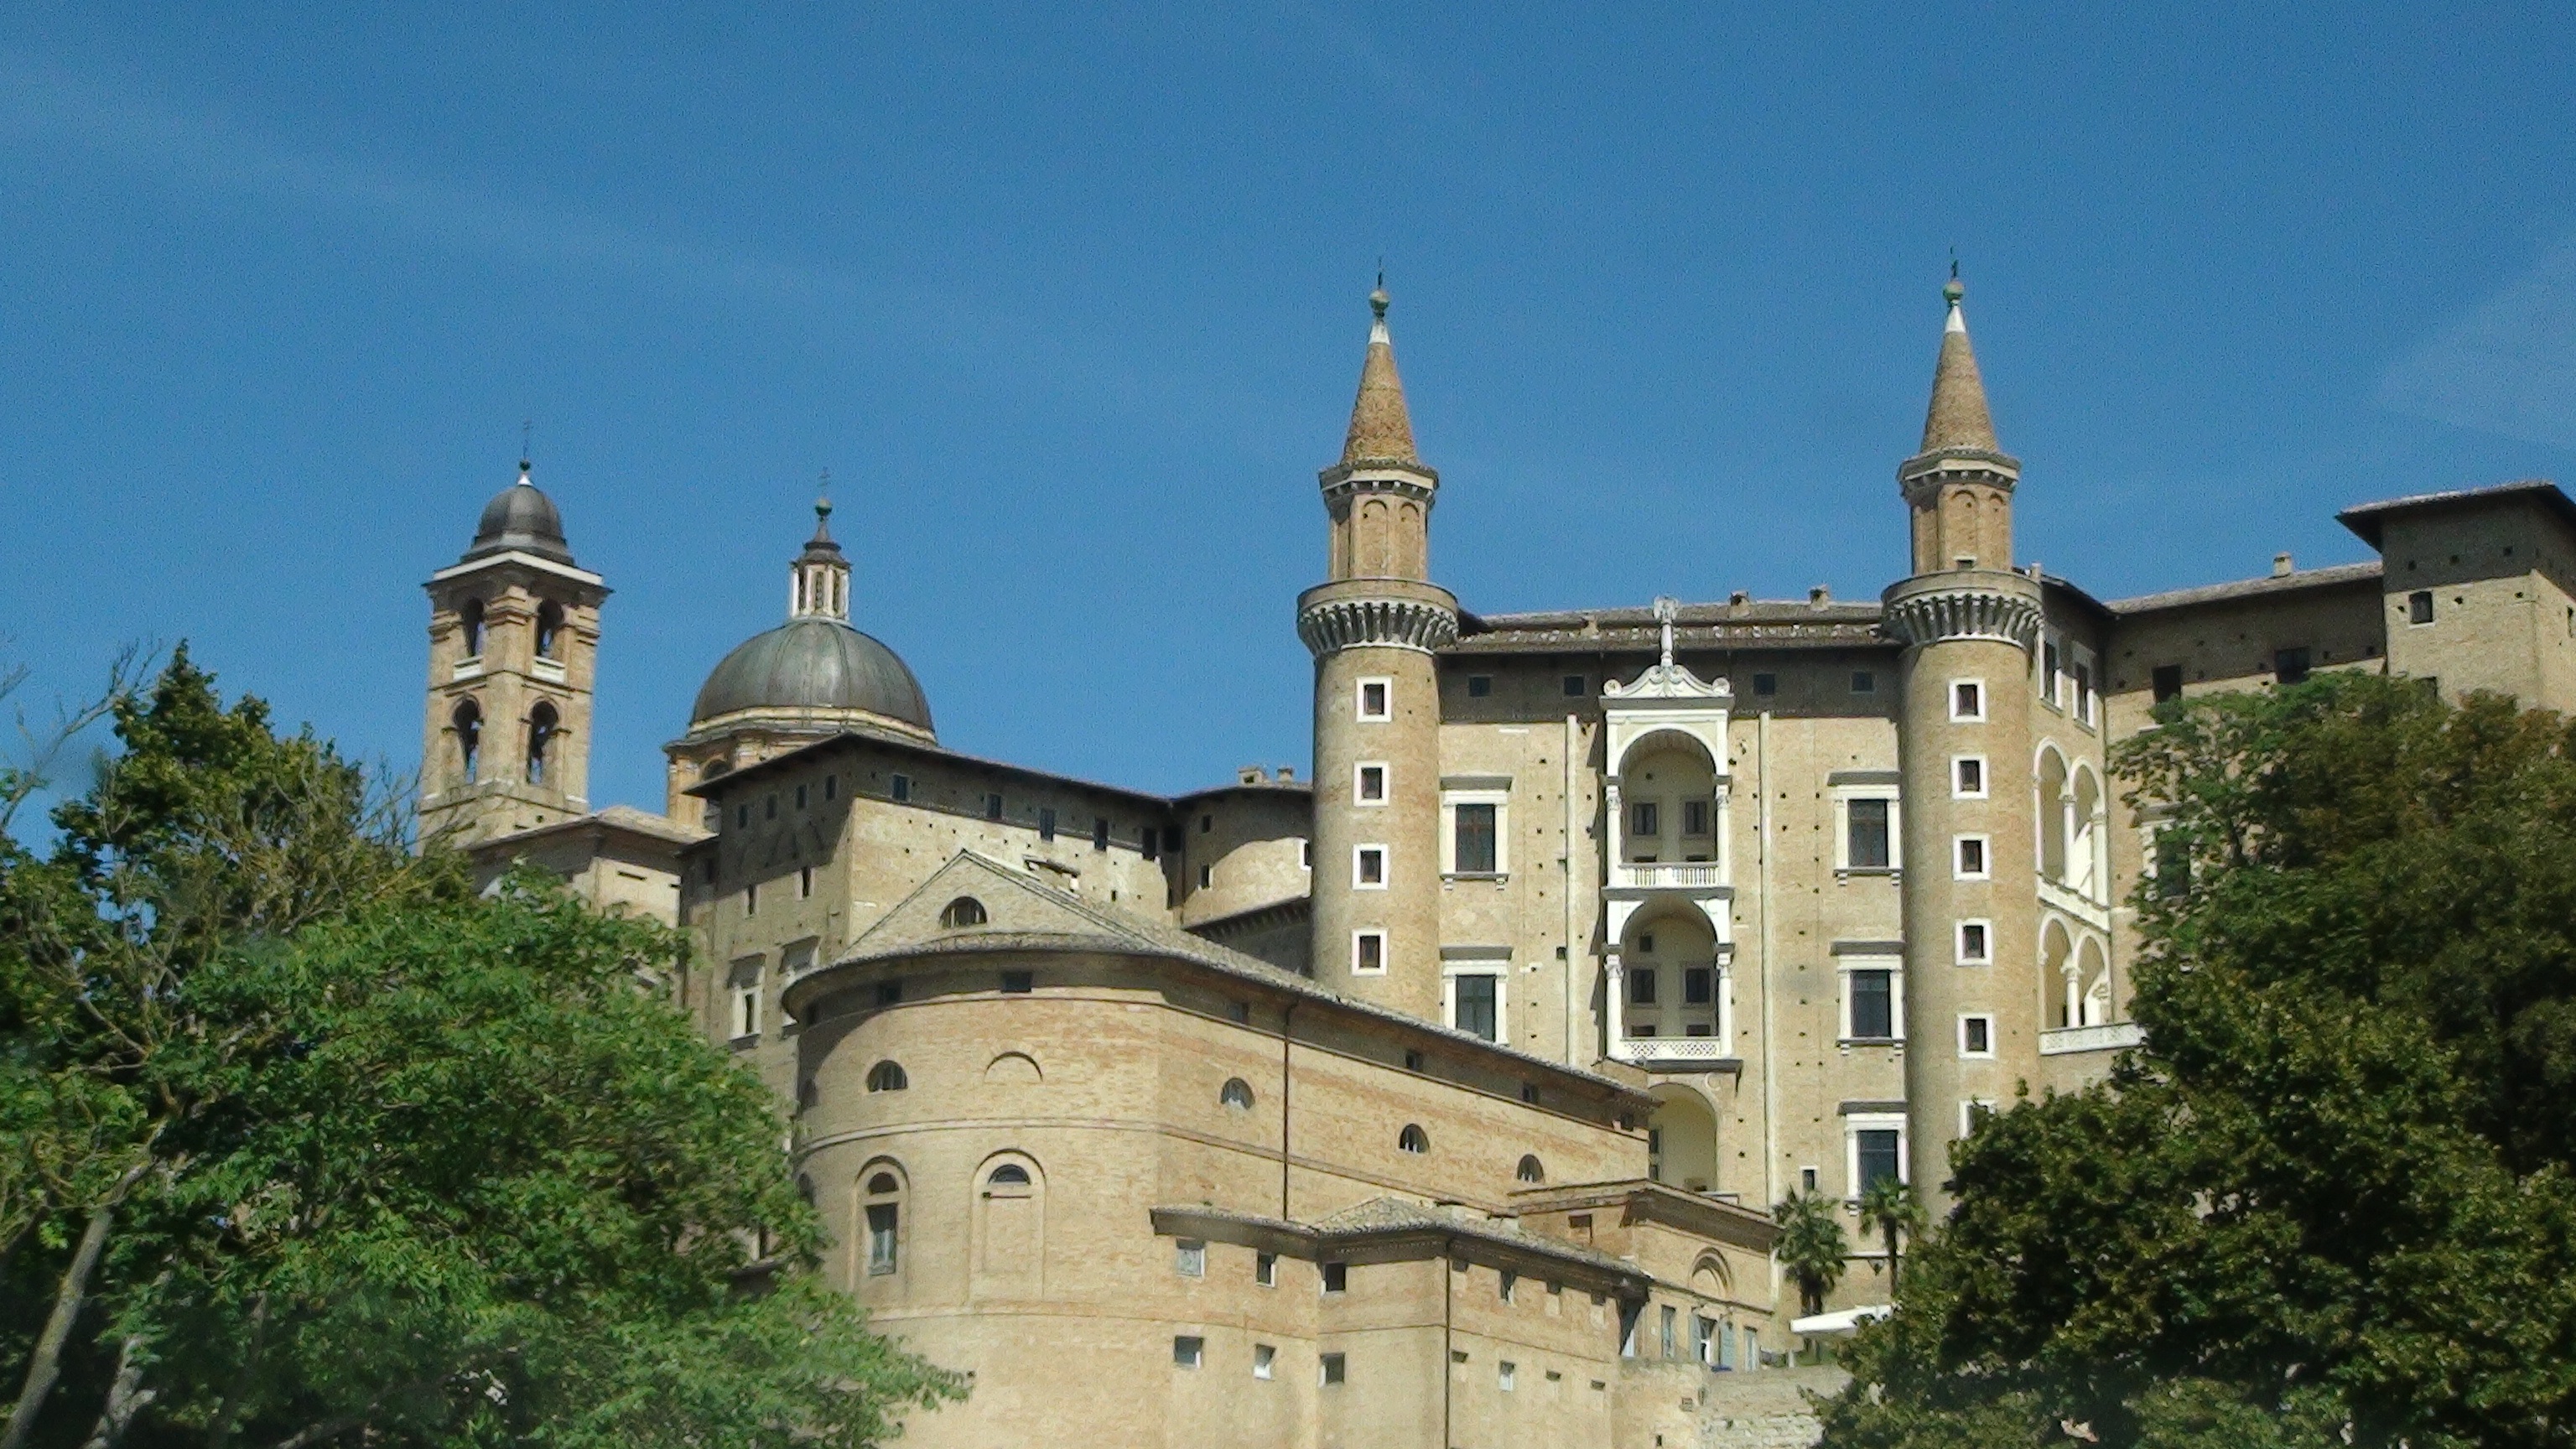
architecture, house, building, chateau, tower, castle, italy, church, cathedral, place of worship, medieval architecture, art, buildings, monastery, basilica, city wall, old buildings and structures, historic site, byzantine architecture, spanish missions in california, urbino